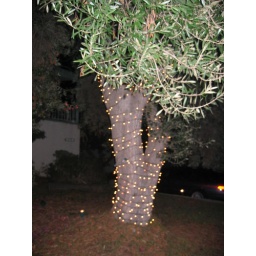
Olive tree in front yard decorated with white lights.